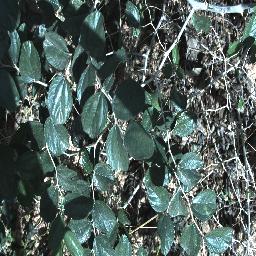
Label: chinee_apple